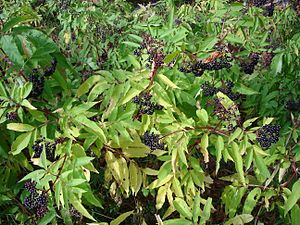
Almindelig hyld / Galleri
Frugter.
Almindelig hyld er en busk eller et op til 8 meter højt træ, der i Danmark vokser i hegn, skov og krat. Grenene har tyk, hvid marv, som dog svinder væk og efterlader et hul i gamle grene. Blade og bark indeholder bitterstoffer, men ikke i så høj koncentration som hos den nært beslægtede druehyld. Hele busken er derfor giftig, bortset fra blomsterne, der sidder i flade halvskærme. De sorte bær kræver opkog før spisning.